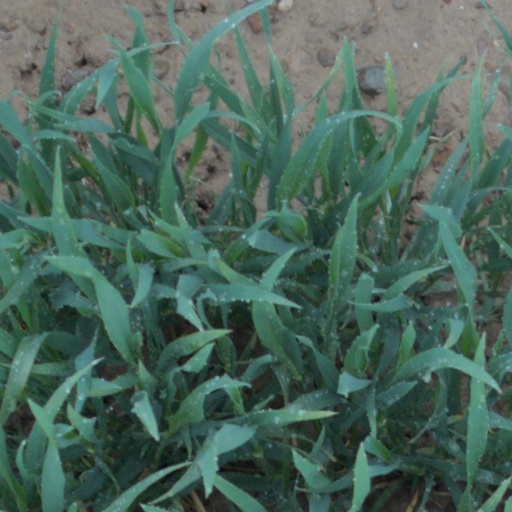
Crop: wheat